History of Tennessee

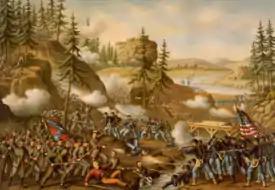
Third Battle of Chattanooga, November 23–25, 1863

Many battles were fought in the state – most of them Union victories. Ulysses S. Grant and the United States Navy captured control of the Cumberland and Tennessee Rivers in February 1862 and held off the Confederate counterattack at Shiloh in April of the same year. Capture of Memphis and Nashville gave the Union control of the Western and Middle sections. Control was confirmed at the Battle of Stones River at Murfreesboro in early January 1863.